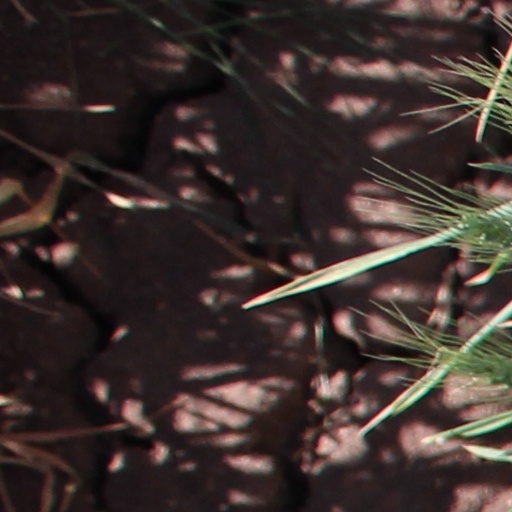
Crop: wheat